Iconography of Shiva temples in Tamil Nadu

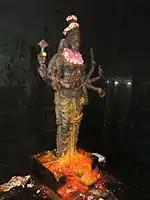
Image of Durga in sculpture

Nataraja or Kuththan (Tamil: கூத்தன்) is a depiction of the Hindu god Shiva as the cosmic dancer who performs his divine dance to destroy a weary universe and make preparations for god Brahma to start the process of creation. A Tamil concept, Shiva was first depicted as Nataraja in the famous Chola bronzes and sculptures of Chidambaram. The dance of Shiva in Tillai, the traditional name for Chidambaram, forms the motif for all the depictions of Shiva as Nataraja. He is also known as Sabesan, which means "The lord who dances on the dais". The form is present in most Shiva temples in South India, and is the main deity in the famous temple at Chidambaram. The sculpture is usually made in bronze, with Shiva dancing in an aureole of flames, lifting his left leg (or in rare cases, the right leg) and balancing over a demon or dwarf (Apasmara) who symbolizes ignorance.